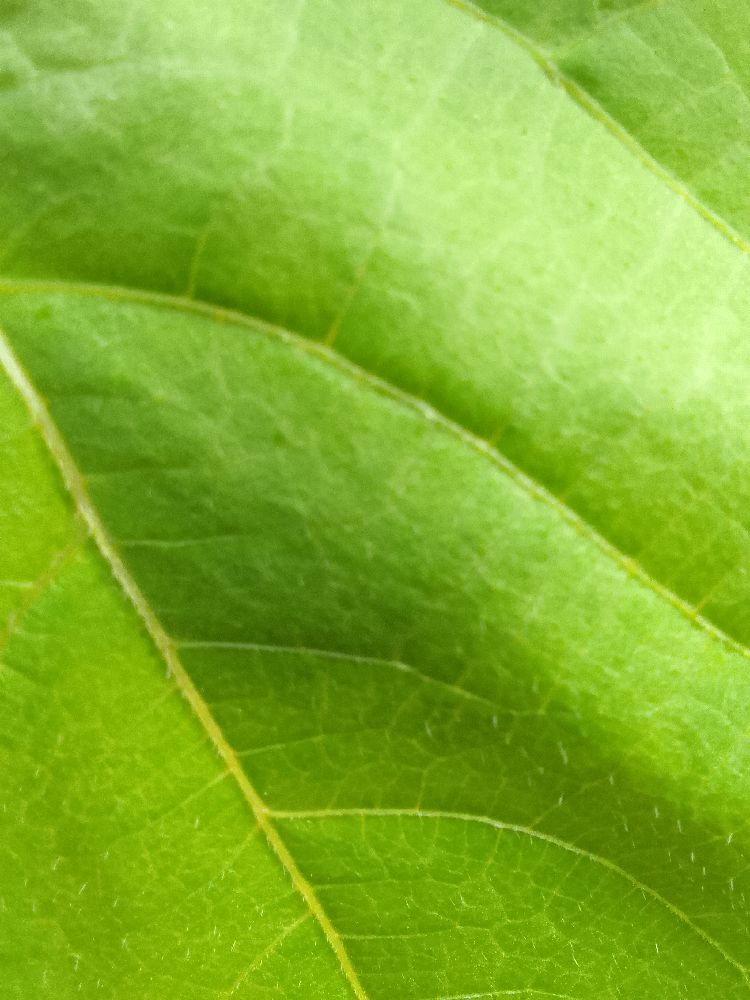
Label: healthy